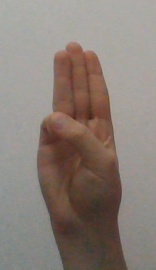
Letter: thaa